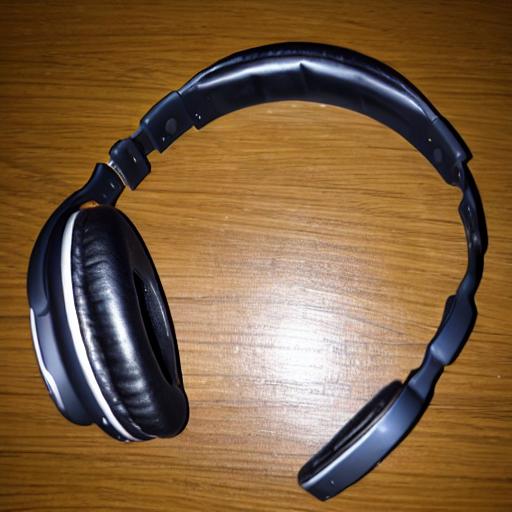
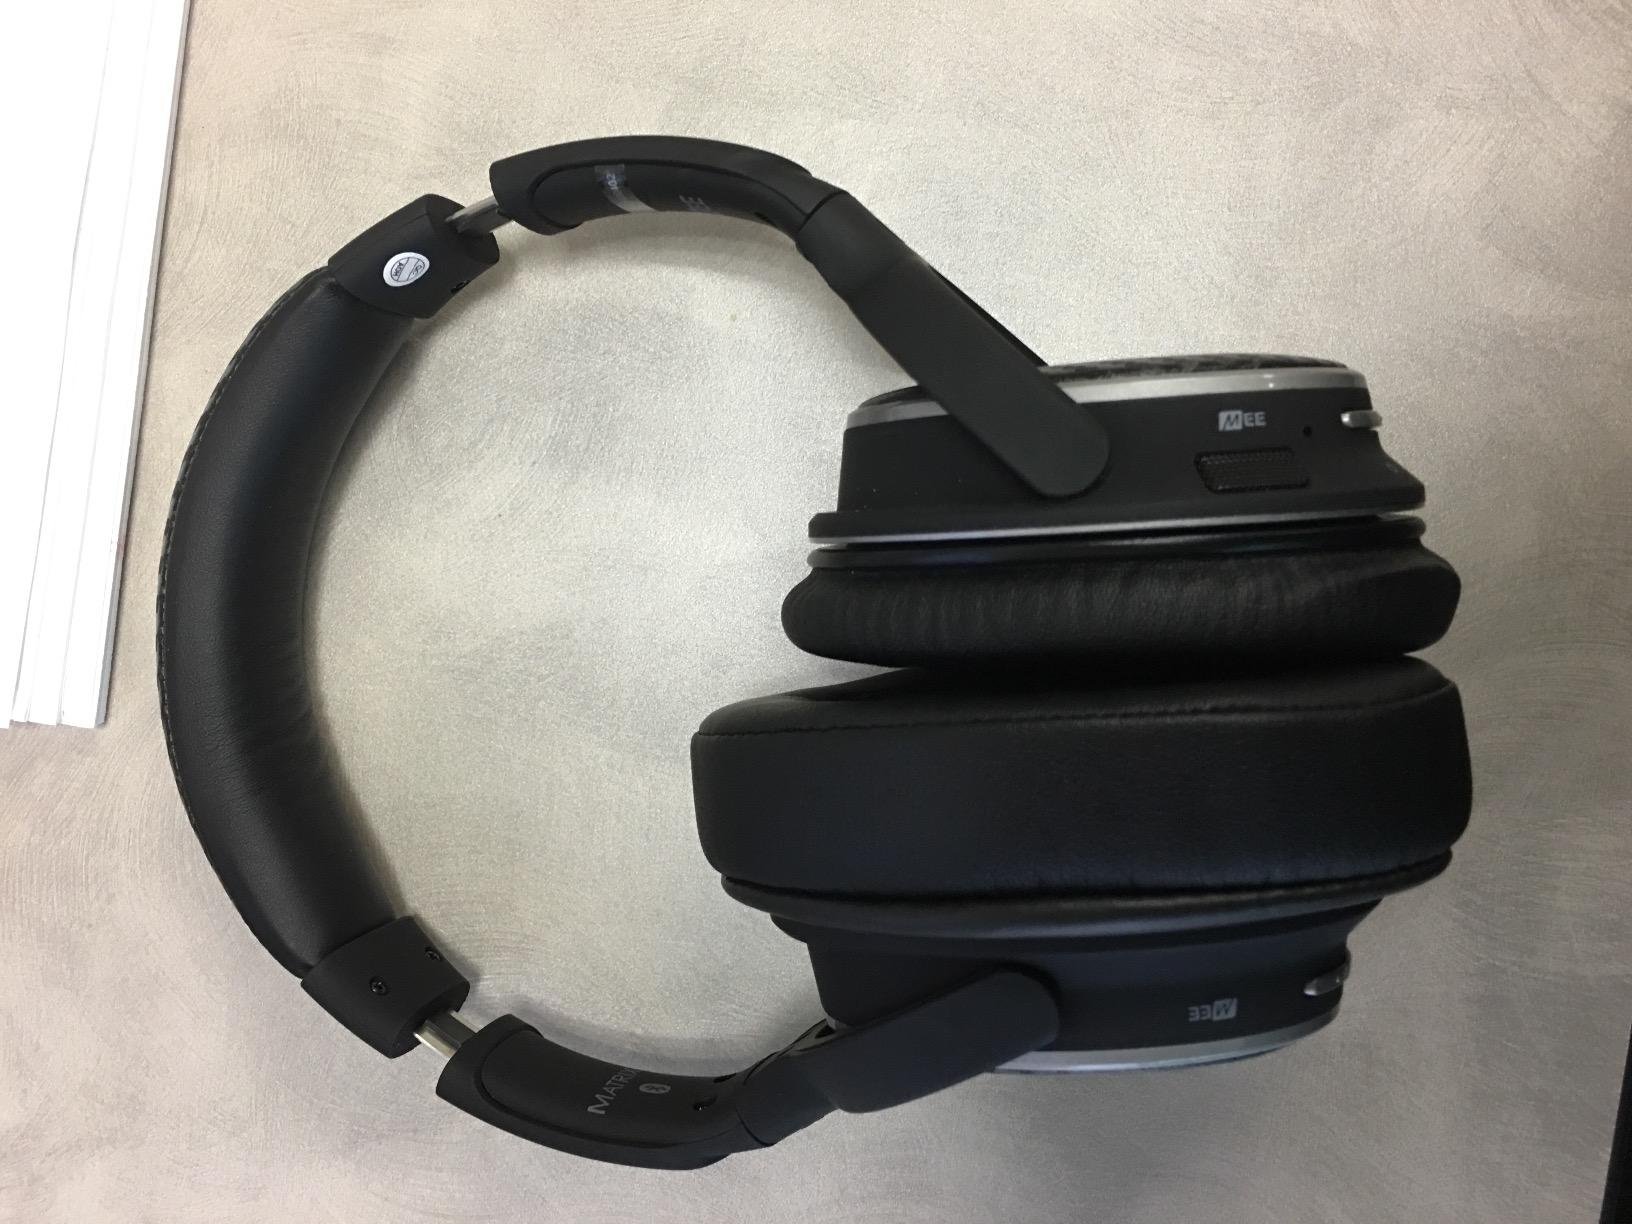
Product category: headphones
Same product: no